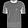
Label: T - shirt / top